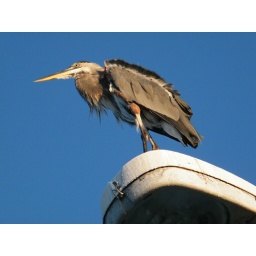
great blue heron looking beautiful against the blue sky